On the Edge (2001 theatrical film)

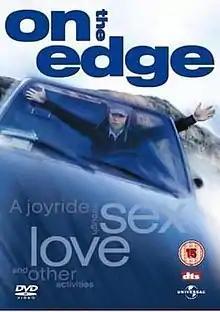
DVD cover

On the Edge is a 2001 Irish drama film co-written and directed by John Carney (in his solo directorial debut) and starring Cillian Murphy, Tricia Vessey, Jonathan Jackson and Stephen Rea. The dramedy tells the story of a suicidal young man and his stay in a Dublin psychiatric hospital where he meets new friends who greatly influence his life.